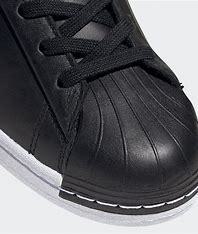
Brand: Adidas
Model: Superstar Pure